Health effects of electronic cigarettes

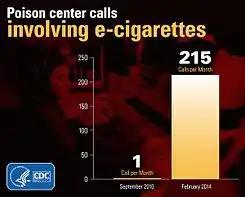
Poison control center calls in the US related to e-cigarettes was one call per month in September 2010 to 215 calls per month in February 2014.

E-cigaratte nicotine poisoning occurs via ingestion, inhalation, or absorption via the skin or eyes.